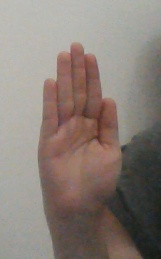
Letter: seen